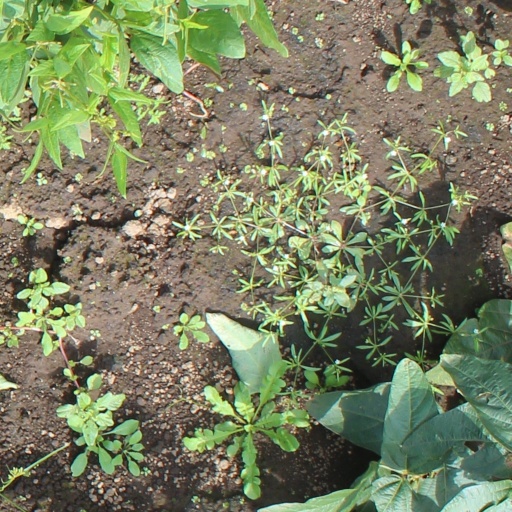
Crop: soybean